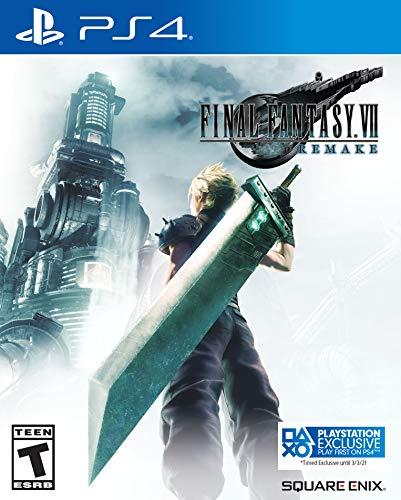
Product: Final Fantasy VII: Remake - PlayStation 4
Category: Toys & Games | Dress Up & Pretend Play | Pretend Play
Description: PRE-ORDER TO RECEIVE A BONUS FINAL FANTASY VII REMAKE SEPHIROTH THEME; FOR PLAYSTATION 4; Design not final subject to change.
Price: $ 59 99
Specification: ASIN:B00ZS80PC2|Releasedate:March3,2020|Pricing:ThestrikethroughpriceistheListPrice.SavingsrepresentsadiscountofftheListPrice.|PackageDimensions:6.8x5.3x0.6inches;3.2ounces|Media::VideoGame